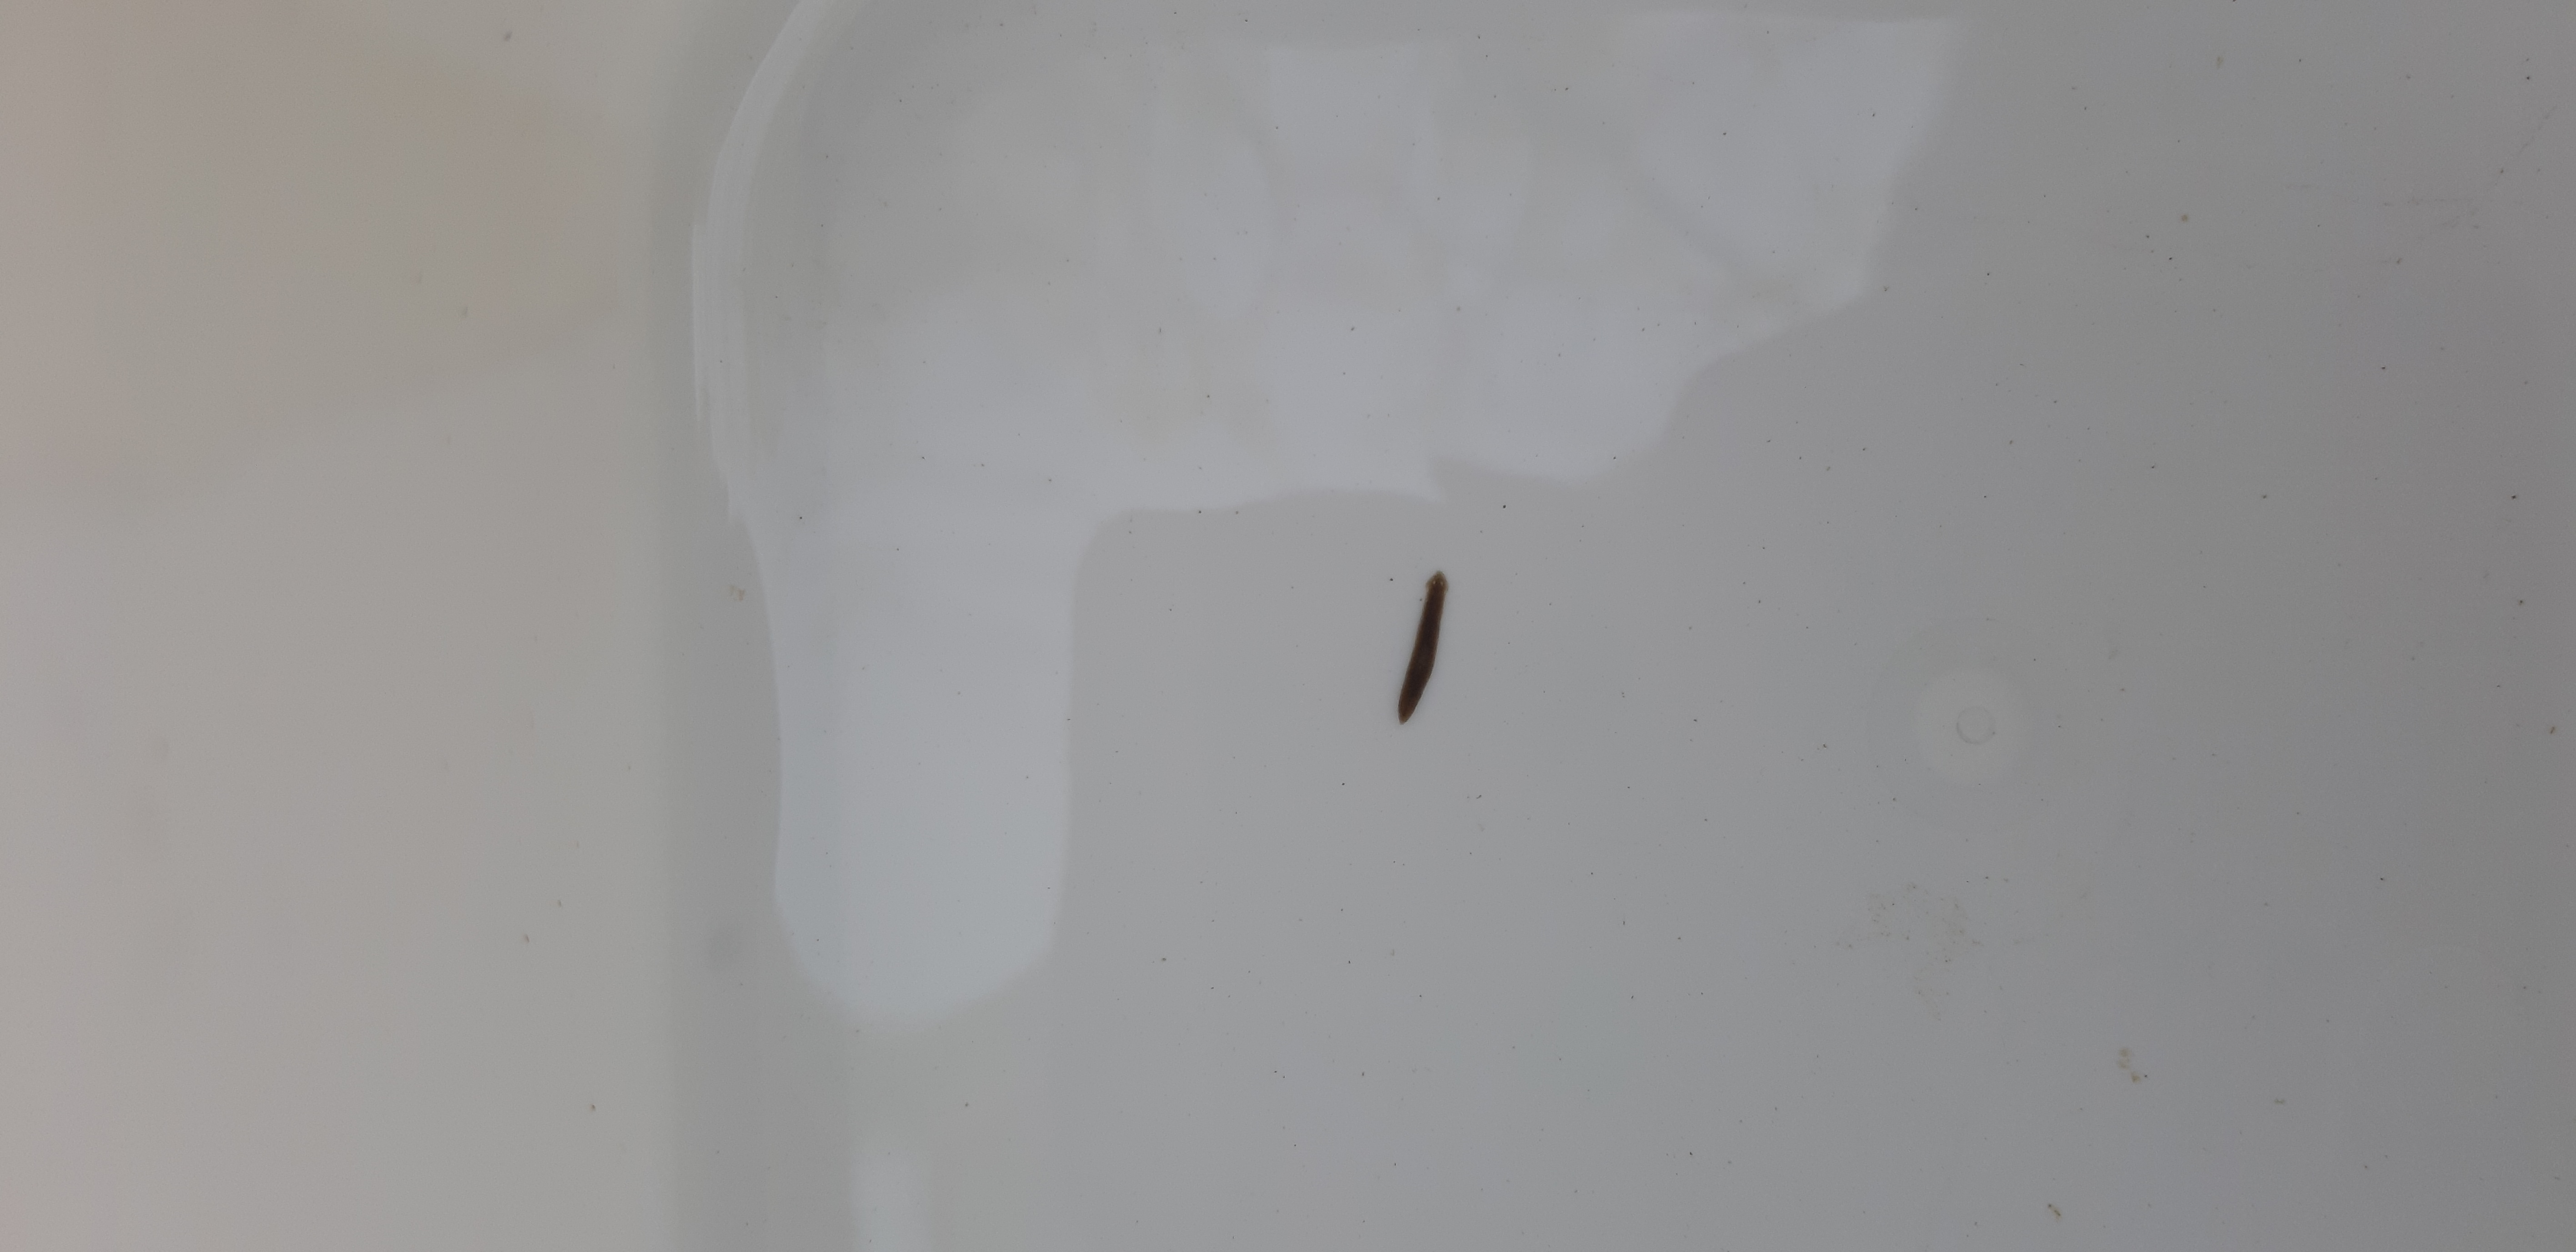
Macroinvertebrate group: flat_worms